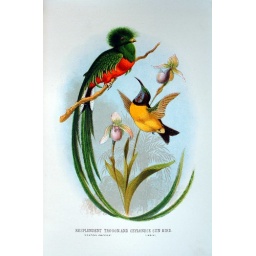
Resplendent Trogon and Ceylonese Sun Bird, plate in Mary and Elizabeth Kirby's 'Beautiful birds in far-off lands' (1873)